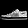
Label: Sneaker